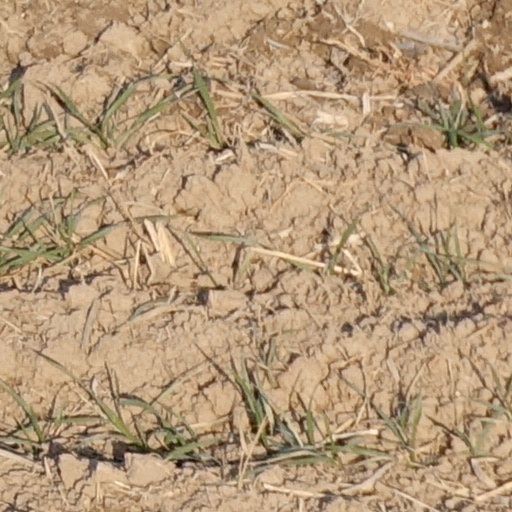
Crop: wheat